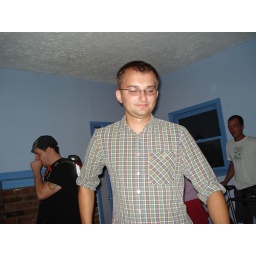
Jakub in the bike house